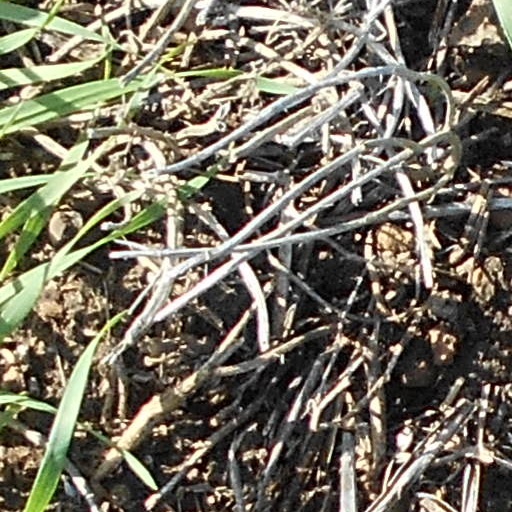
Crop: wheat